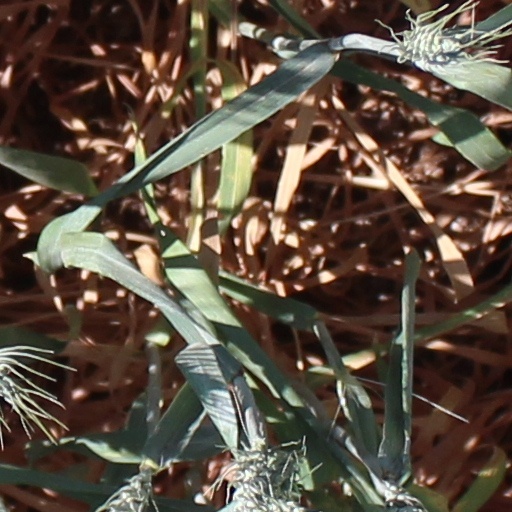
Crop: wheat